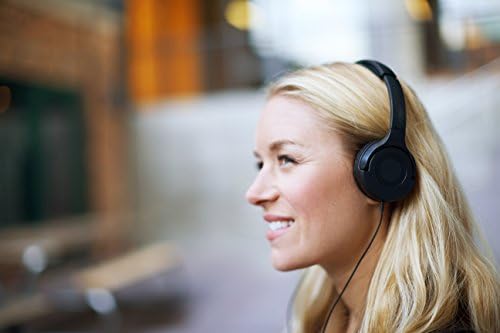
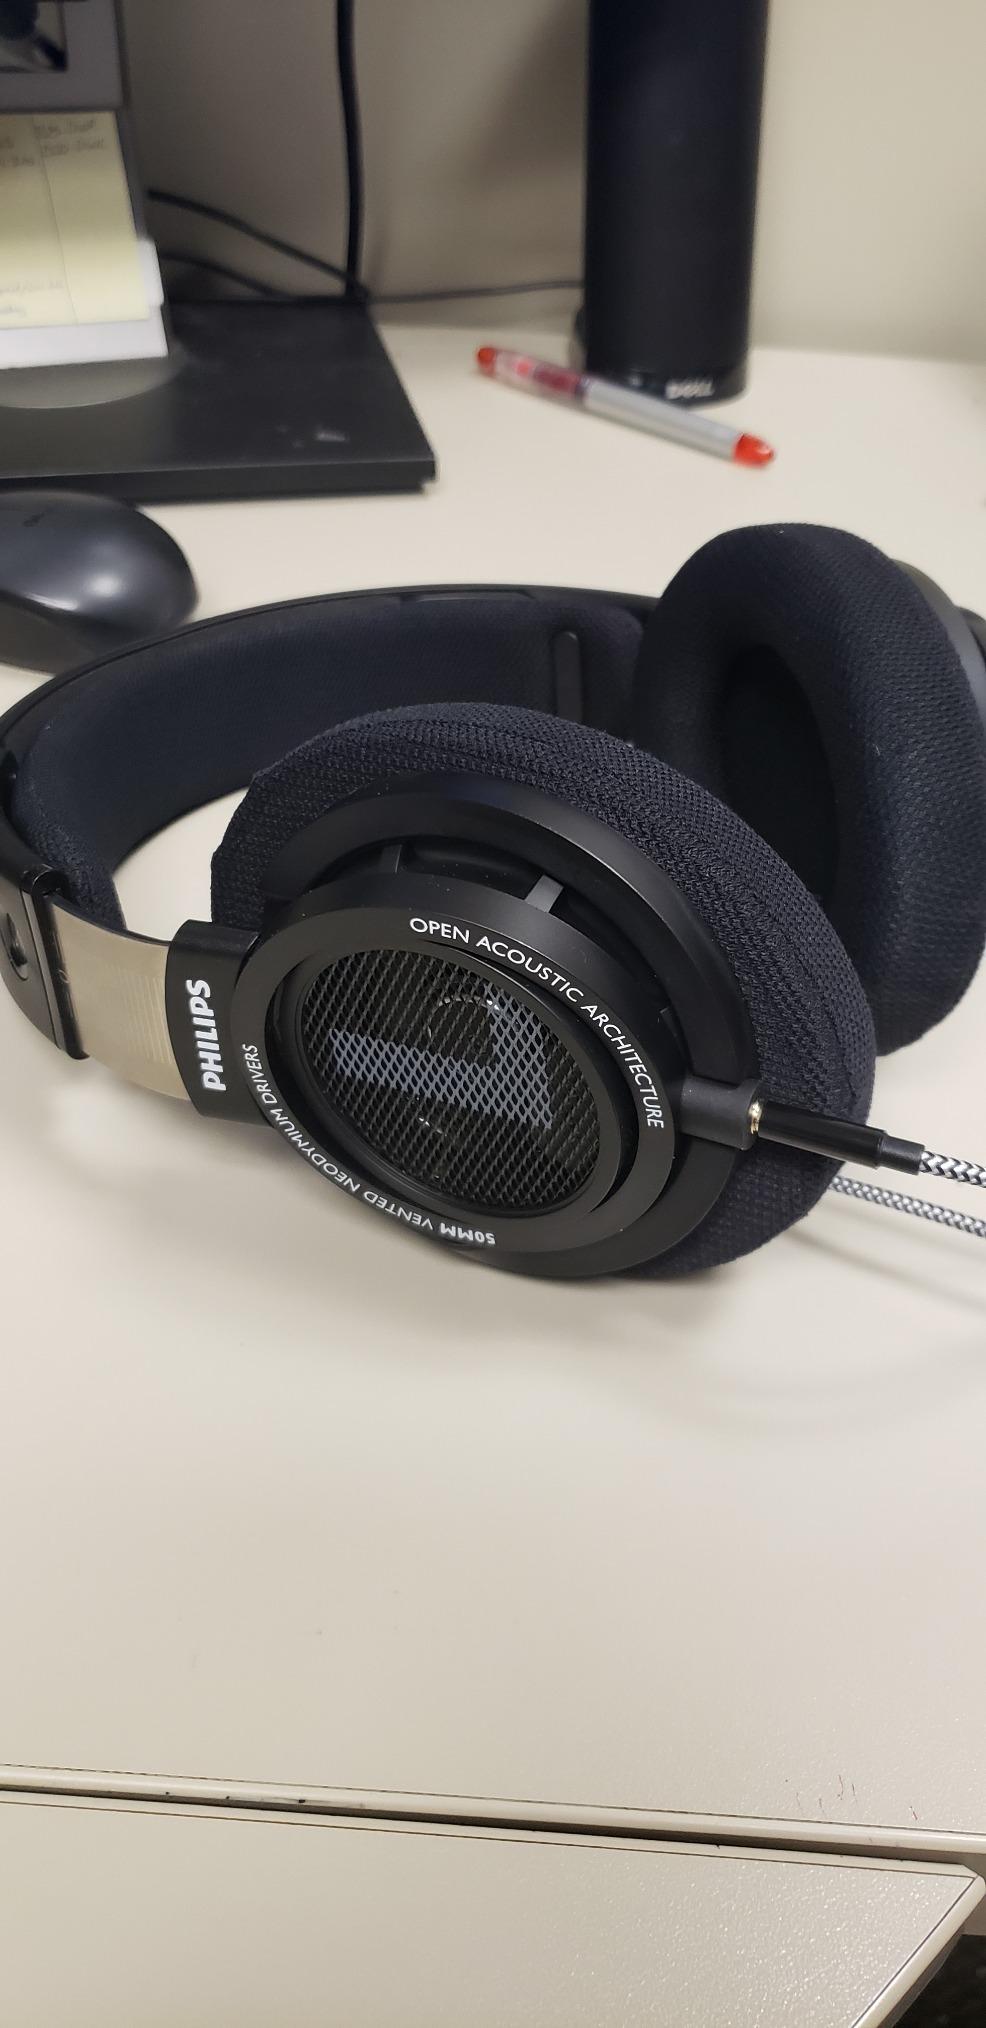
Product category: headphones
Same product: no